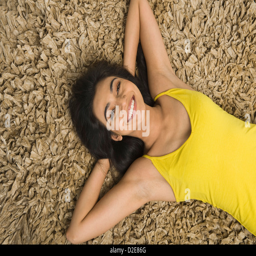
high angle view of a woman lying on a rug